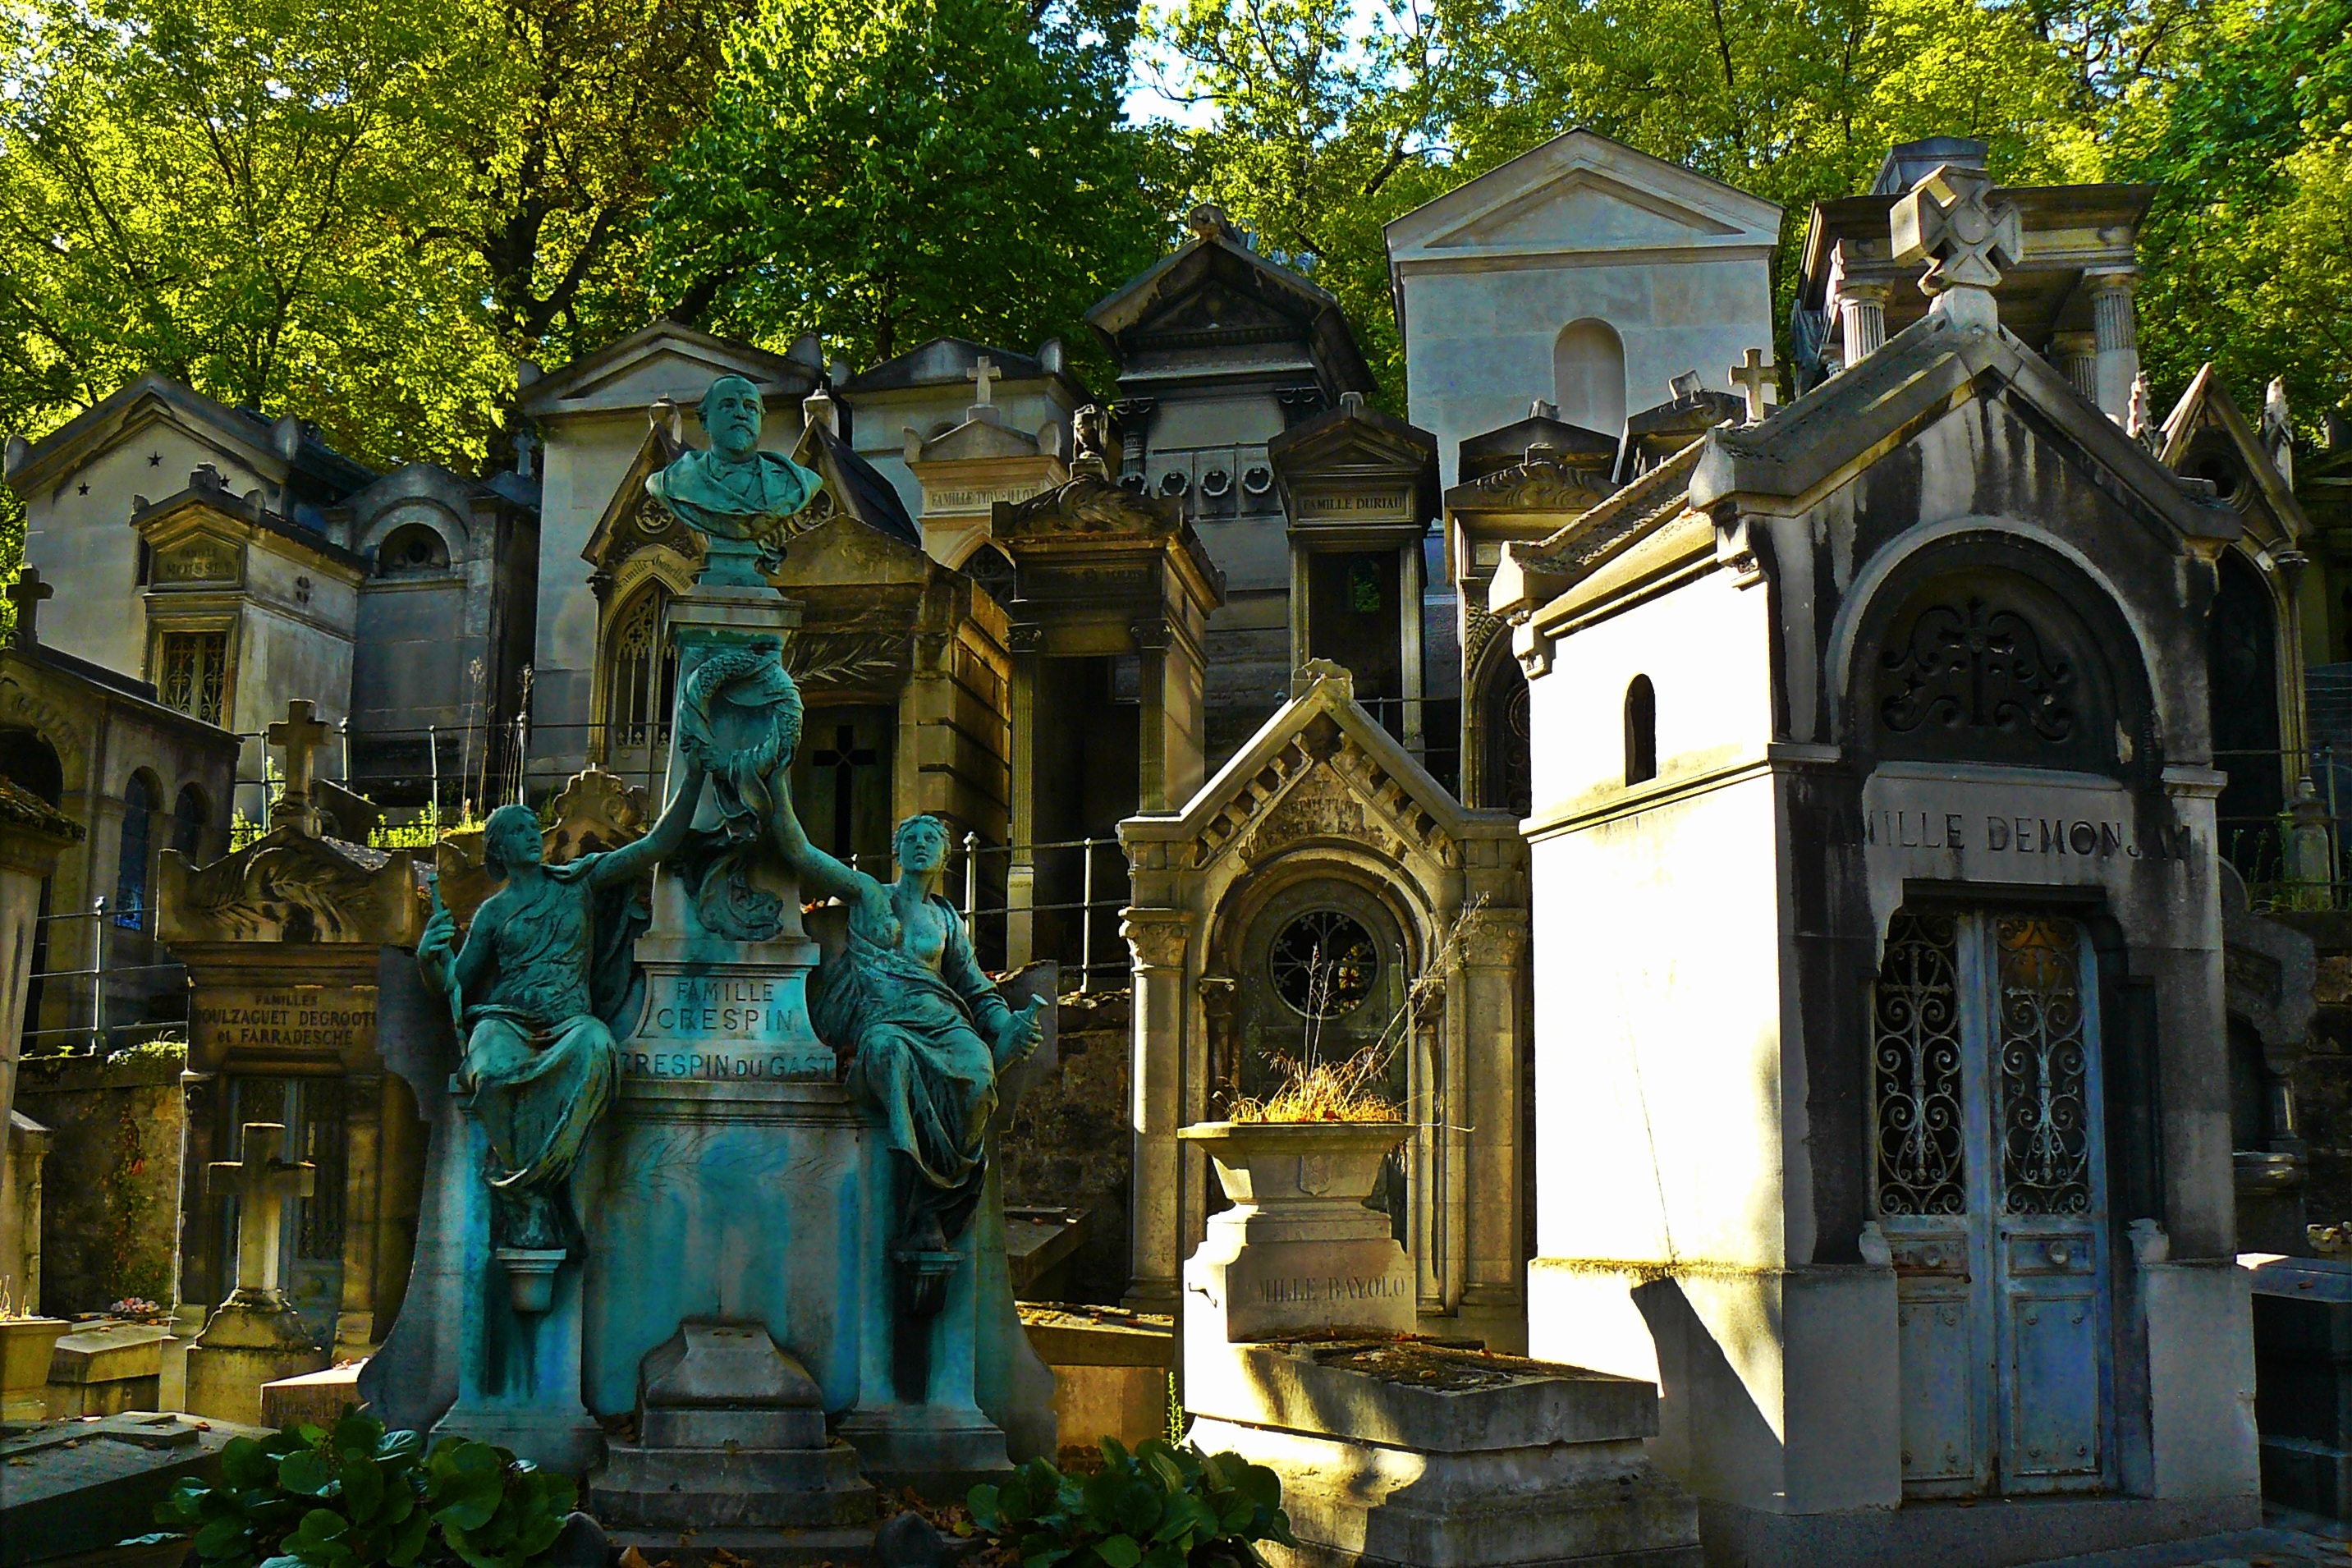
old, paris, monument, statue, church, chapel, decay, cross, cemetery, tombstone, death, place of worship, grave, sculpture, memorial, shrine, famous, tomb, graves, past, mourning, funeral, crypt, resting place, rock carving, last calm, pere lachaise, stone sculpture, old cemetery, rock tombs, old tomb